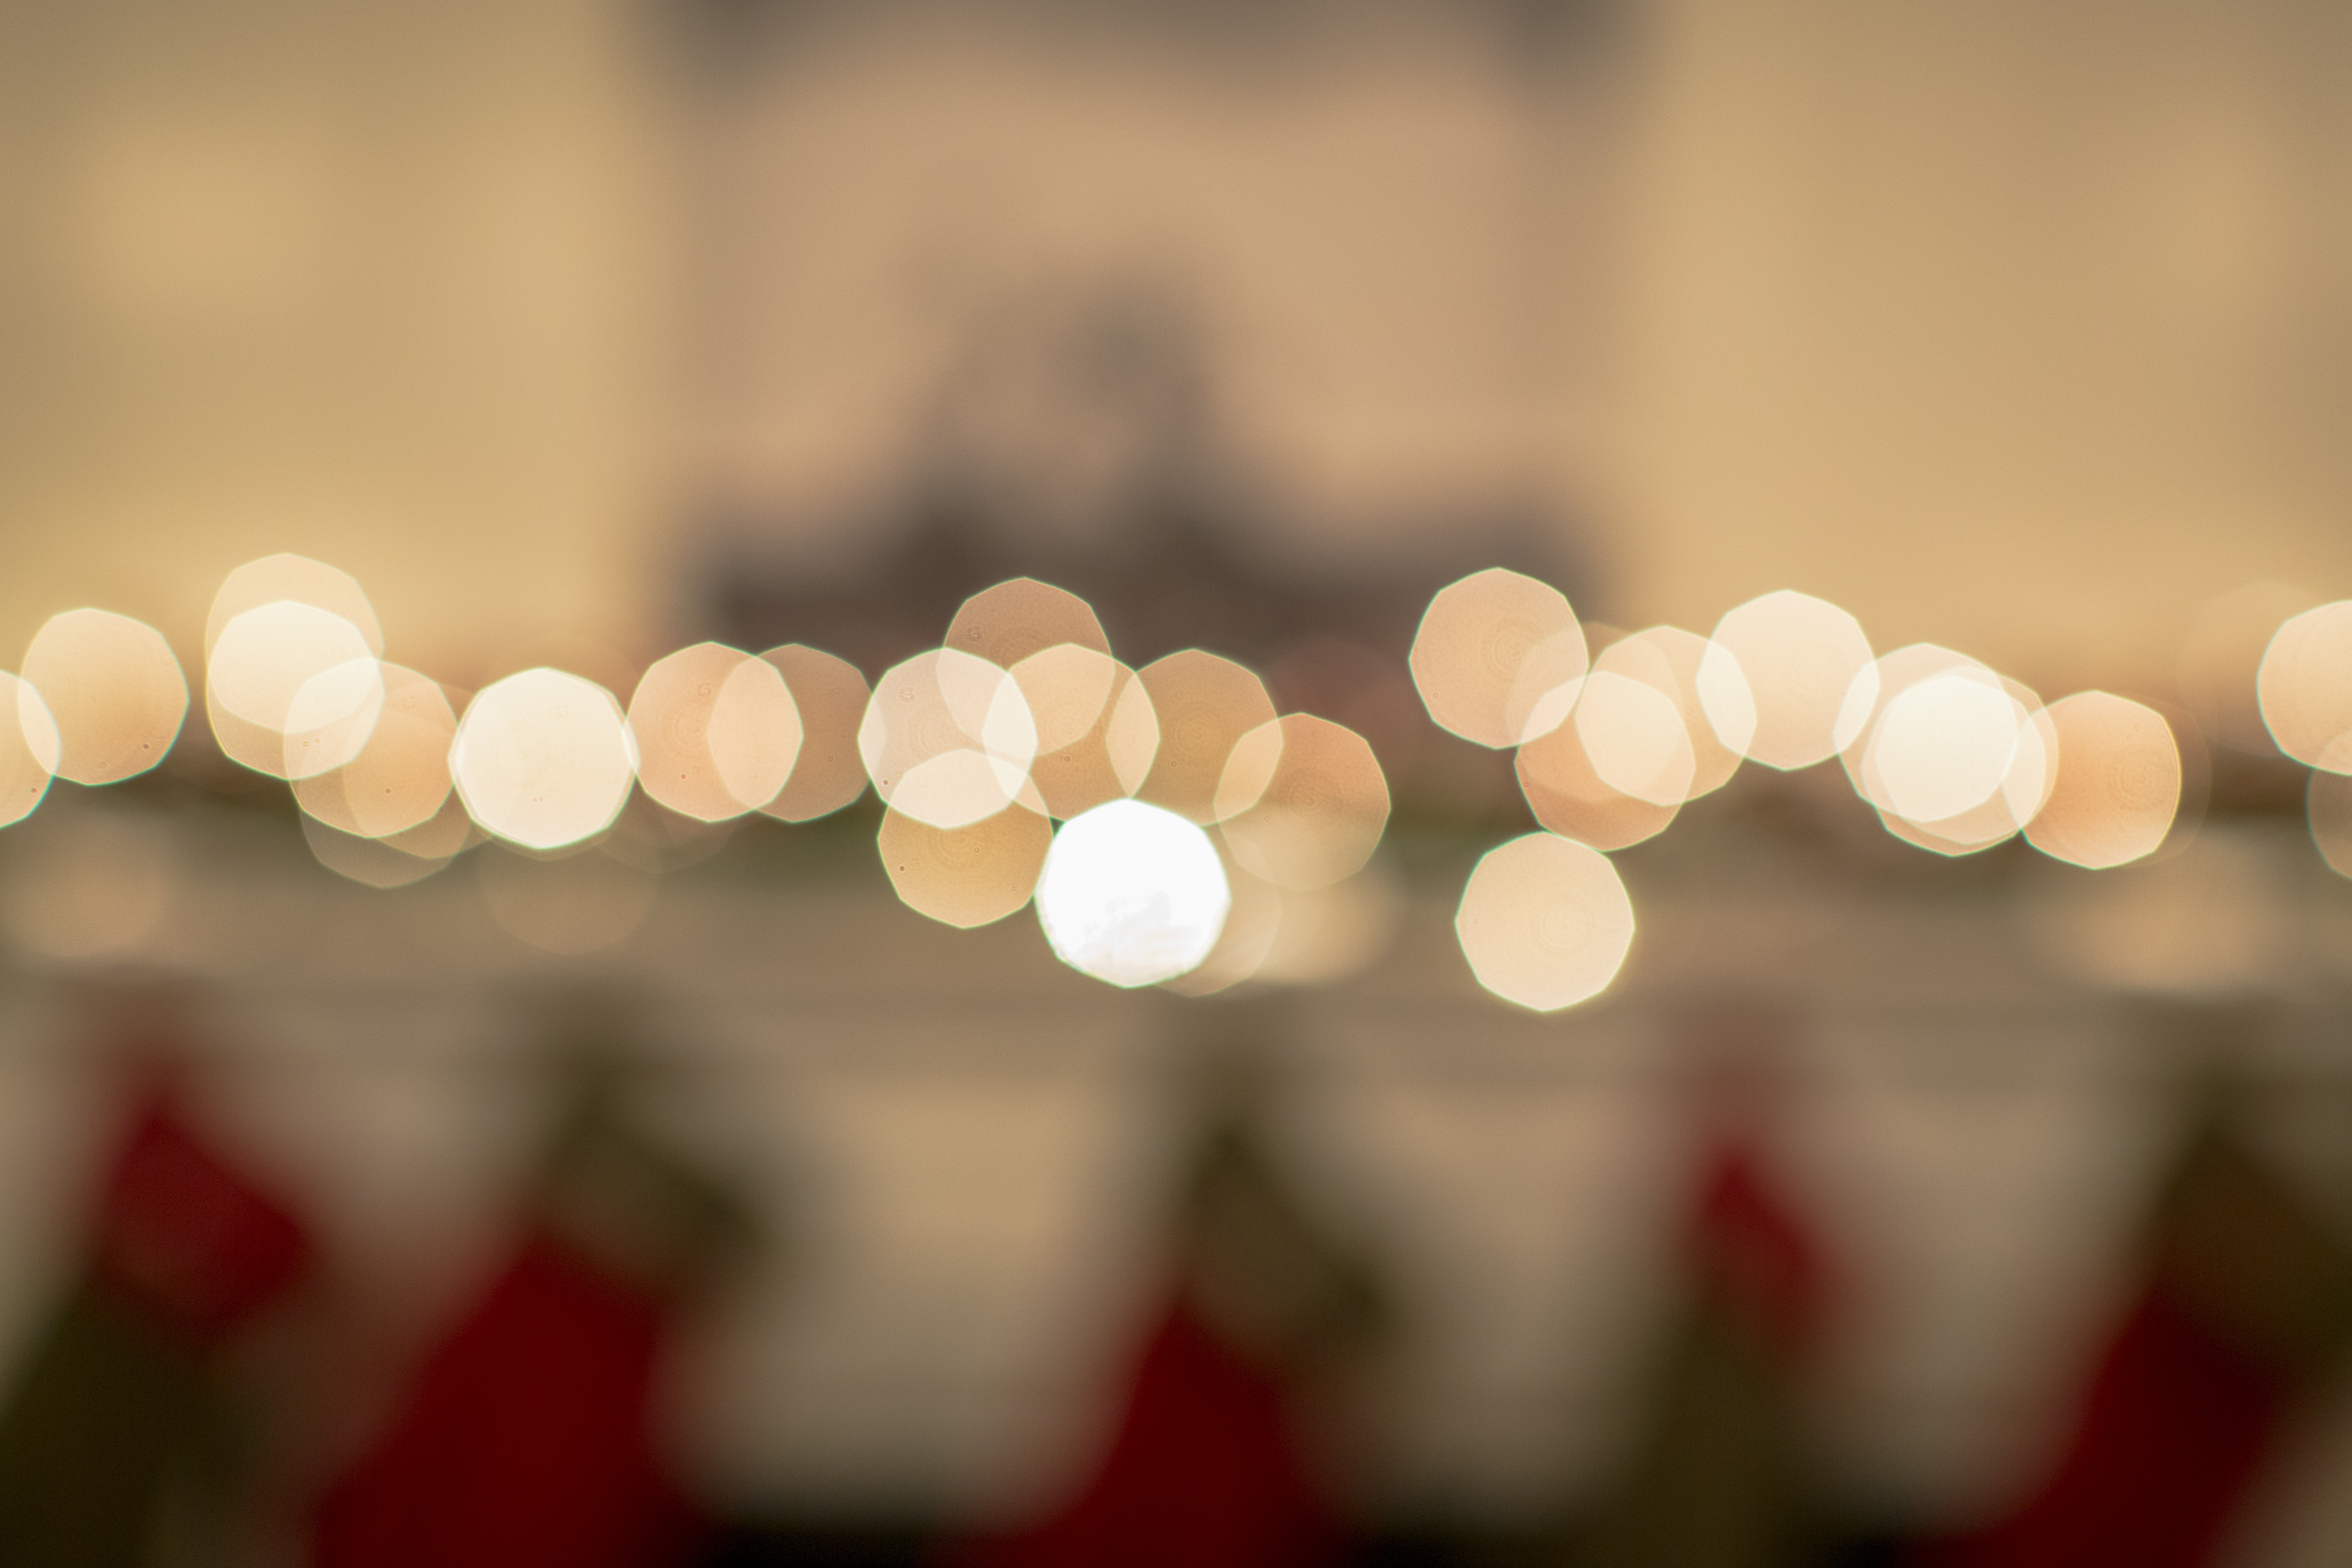
hand, light, white, photography, sunlight, flower, petal, red, color, lighting, circle, close up, organ, shape, macro photography